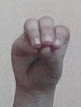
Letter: ha